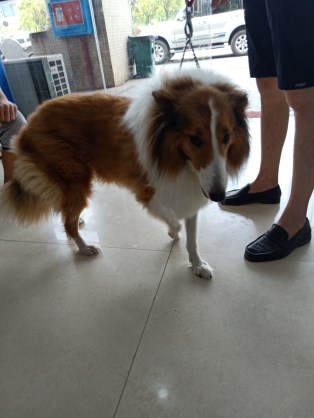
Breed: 274-n000110-Shetland_sheepdog